Aztec warfare

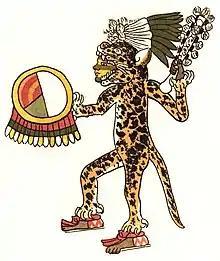
An Aztec Jaguar Warrior Ready For Battle according to the Codex Magliabechiano.

Once the Aztecs had decided to conquer a particular city (Altepetl), they sent an ambassador from Tenochtitlan to offer the city protection. They would showcase the advantages cities would gain by trading with the empire. The Aztecs, in return, asked for gold or precious stones for the Emperor. They were given 20 days to decide their request. If they refused, more ambassadors were sent to the cities. However, these ambassadors were used as up front threats. Instead of trade, these men would point out the destruction the empire could and would cause if the city were to decline their offer. They were given another 20 days. If they refused the Aztec army was sent immediately. There were no more warnings. The cities were destroyed and their people were taken as prisoners.